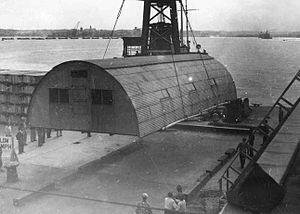
Une hutte Quonset est une structure préfabriquée en acier galvanisé ondulé ayant une section transversale semi - circulaire. Le concept inspiré de la cabane Nissen introduite par les Britanniques pendant la Première Guerre mondiale a été développé aux États-Unis. Des centaines de milliers d'unités ont été produites pendant la Seconde Guerre mondiale et les surplus militaires ont été vendus au public. Le nom vient du site de leur première fabrication à Quonset Point au Davisville Naval Construction Battalion Center à Davisville, Rhode Island.